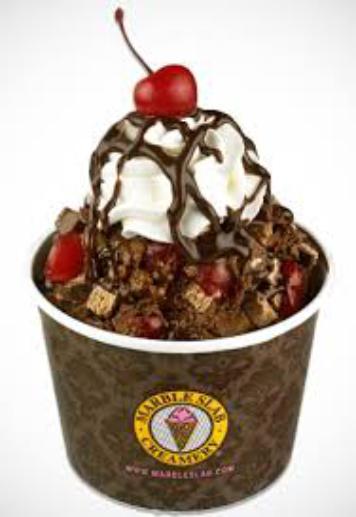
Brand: Marble Slab Creamery
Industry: Food